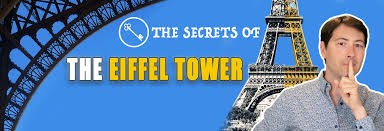
Landmark: Eiffel Tower